Sky position (RA, Dec in degrees): 212.018, 1.687
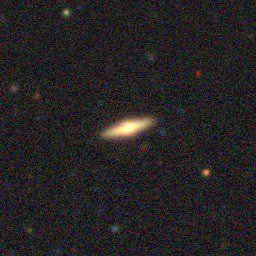
Galaxy morphology: Edge-on Galaxies with Bulge